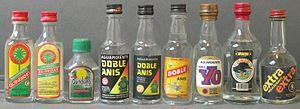
Aguardiente est un nom espagnol générique signifiant littéralement « eau ardente » et désignant essentiellement en Espagne des eaux-de-vie de vin et plus généralement des eaux de vie.